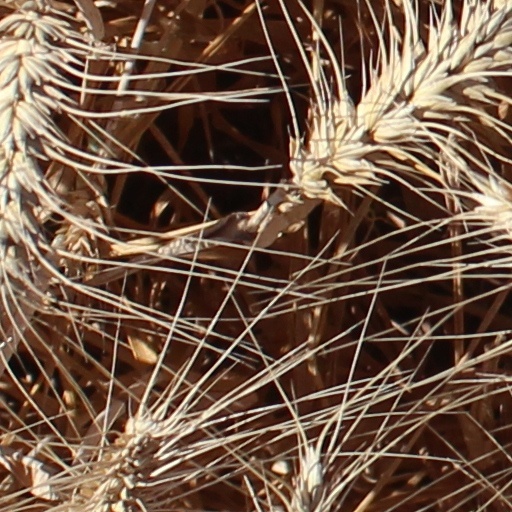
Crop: wheat